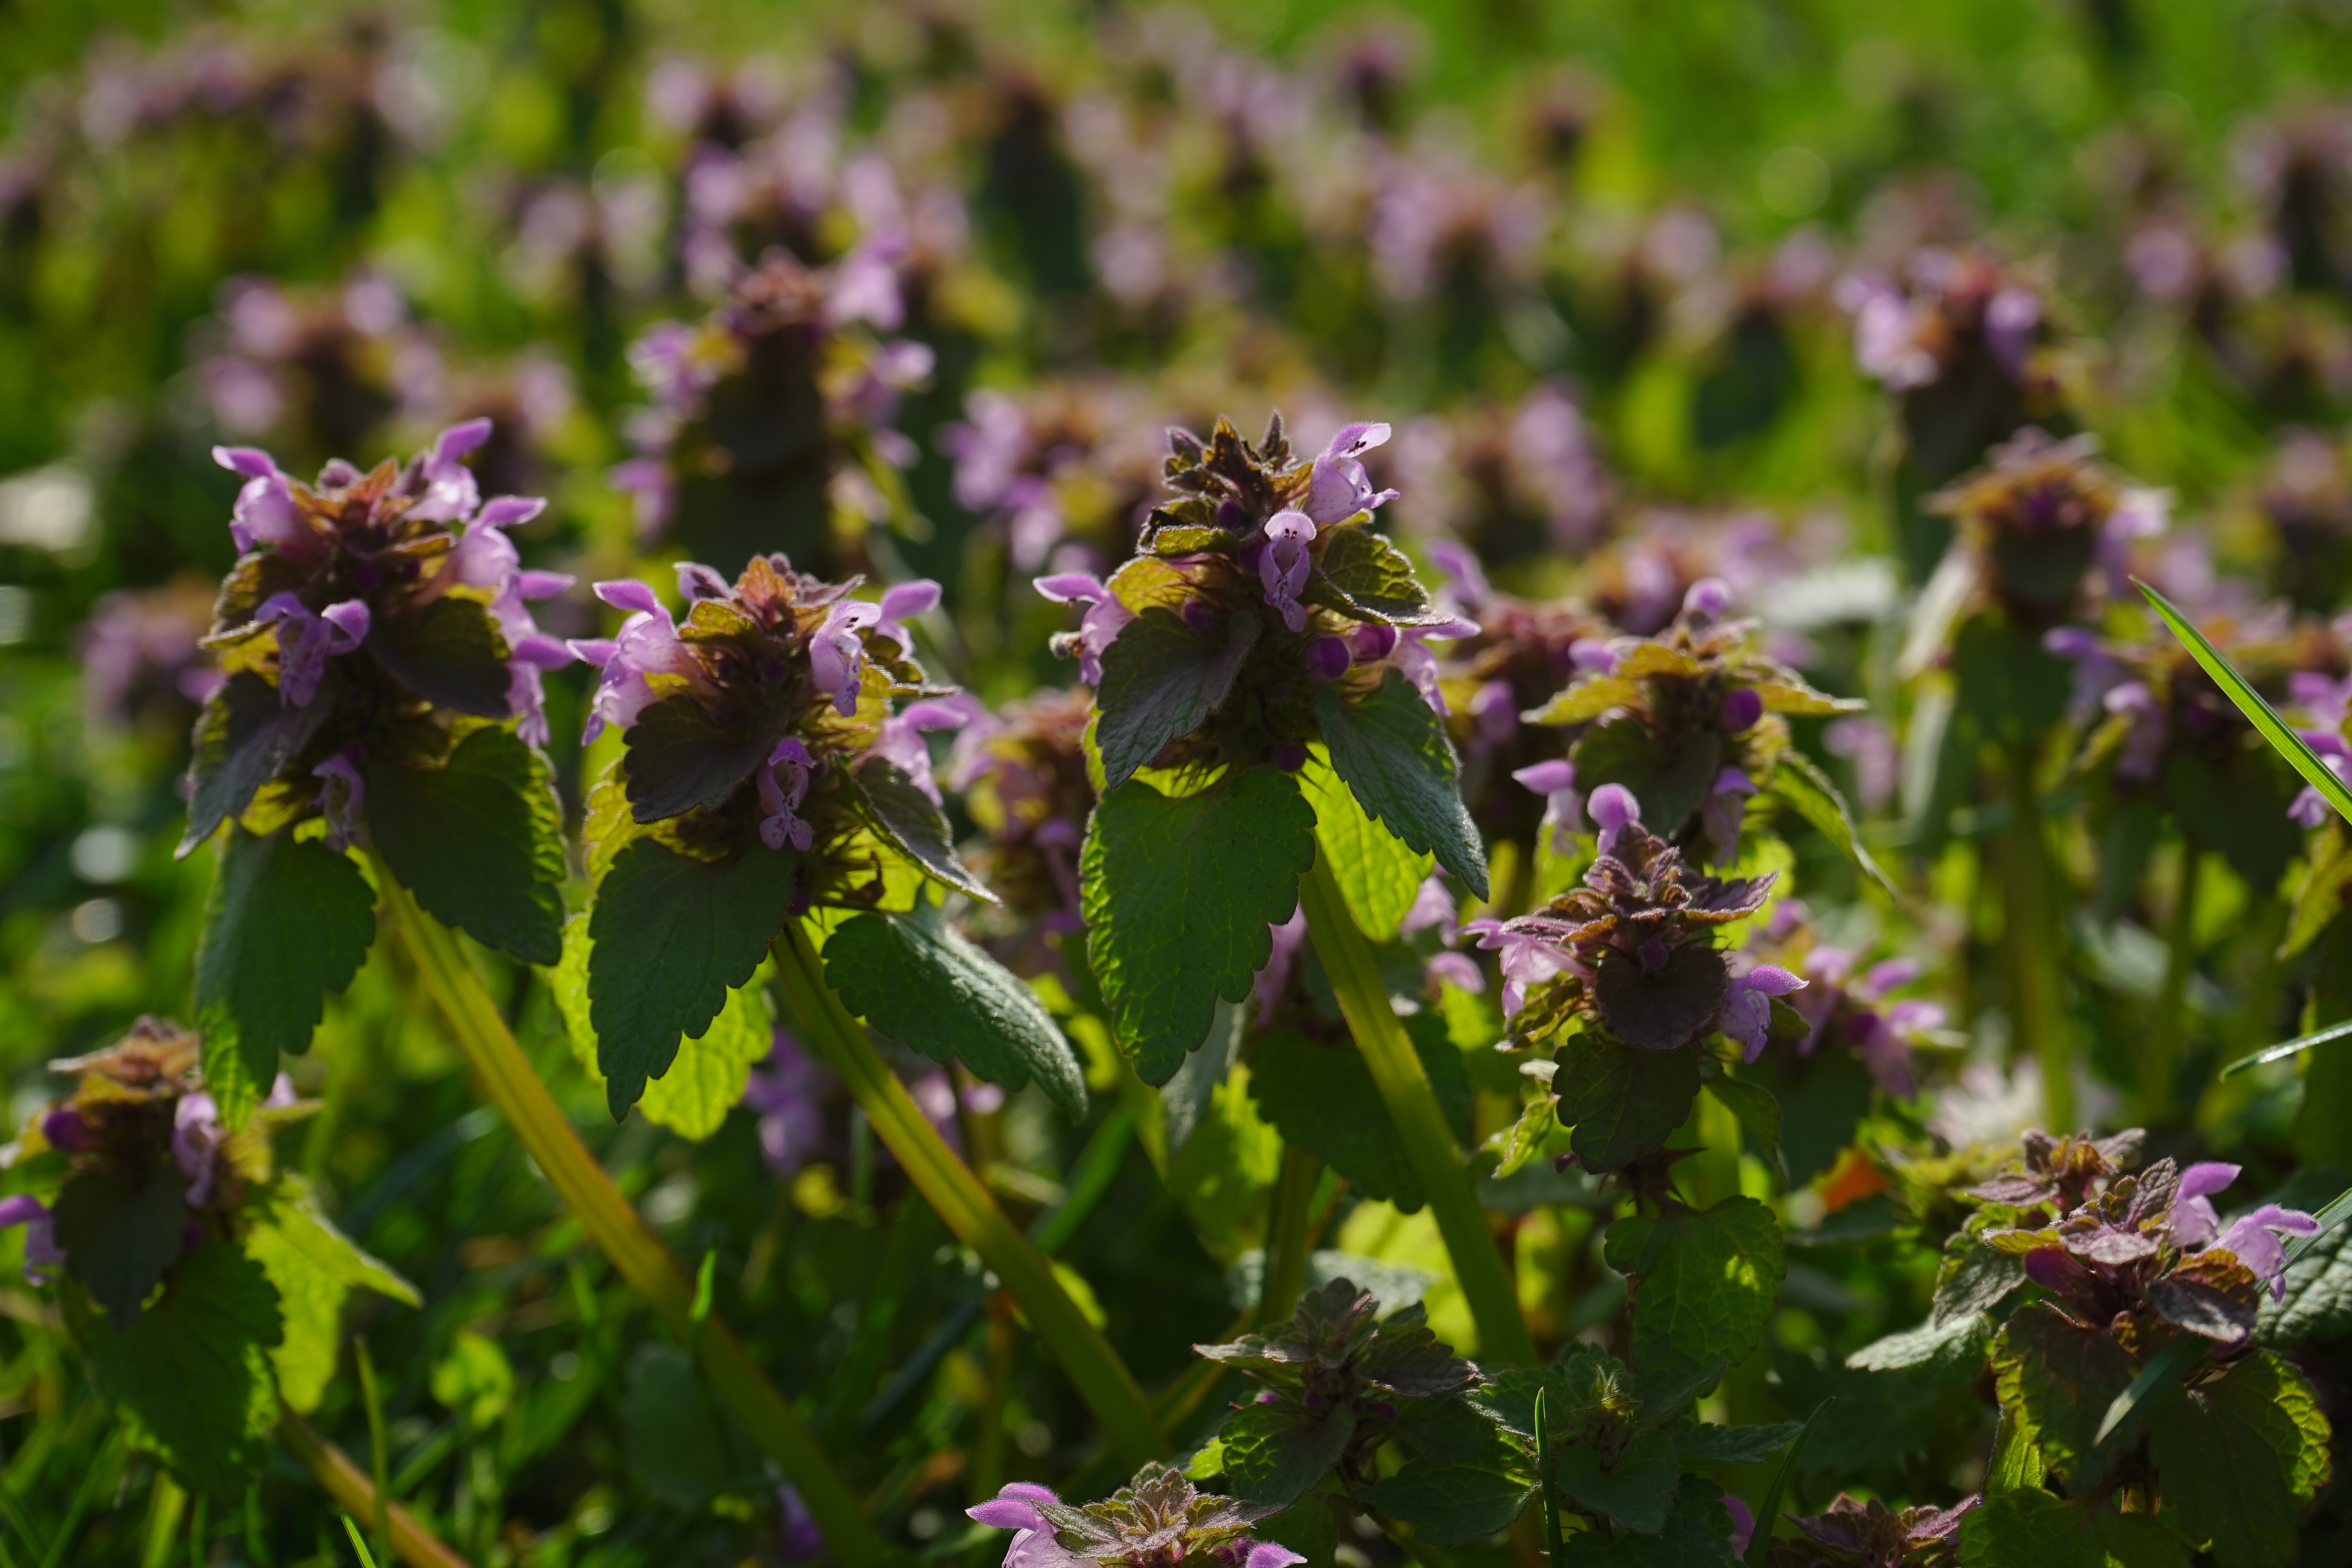
nature, blossom, plant, meadow, leaf, flower, bloom, herb, insect, botany, flora, wildflower, shrub, nettles, macro photography, flowering plant, lamiaceae, lamium, annual plant, land plant